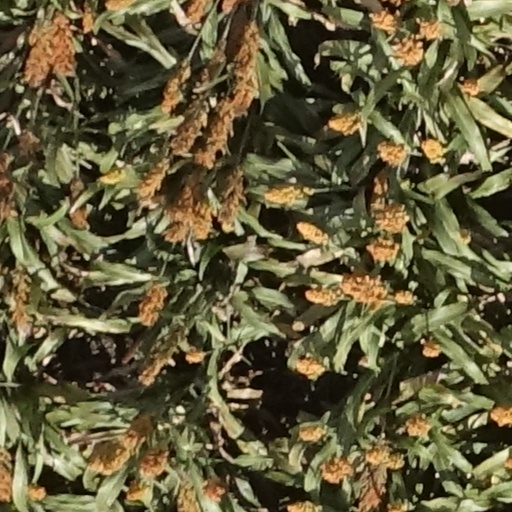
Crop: sorghum